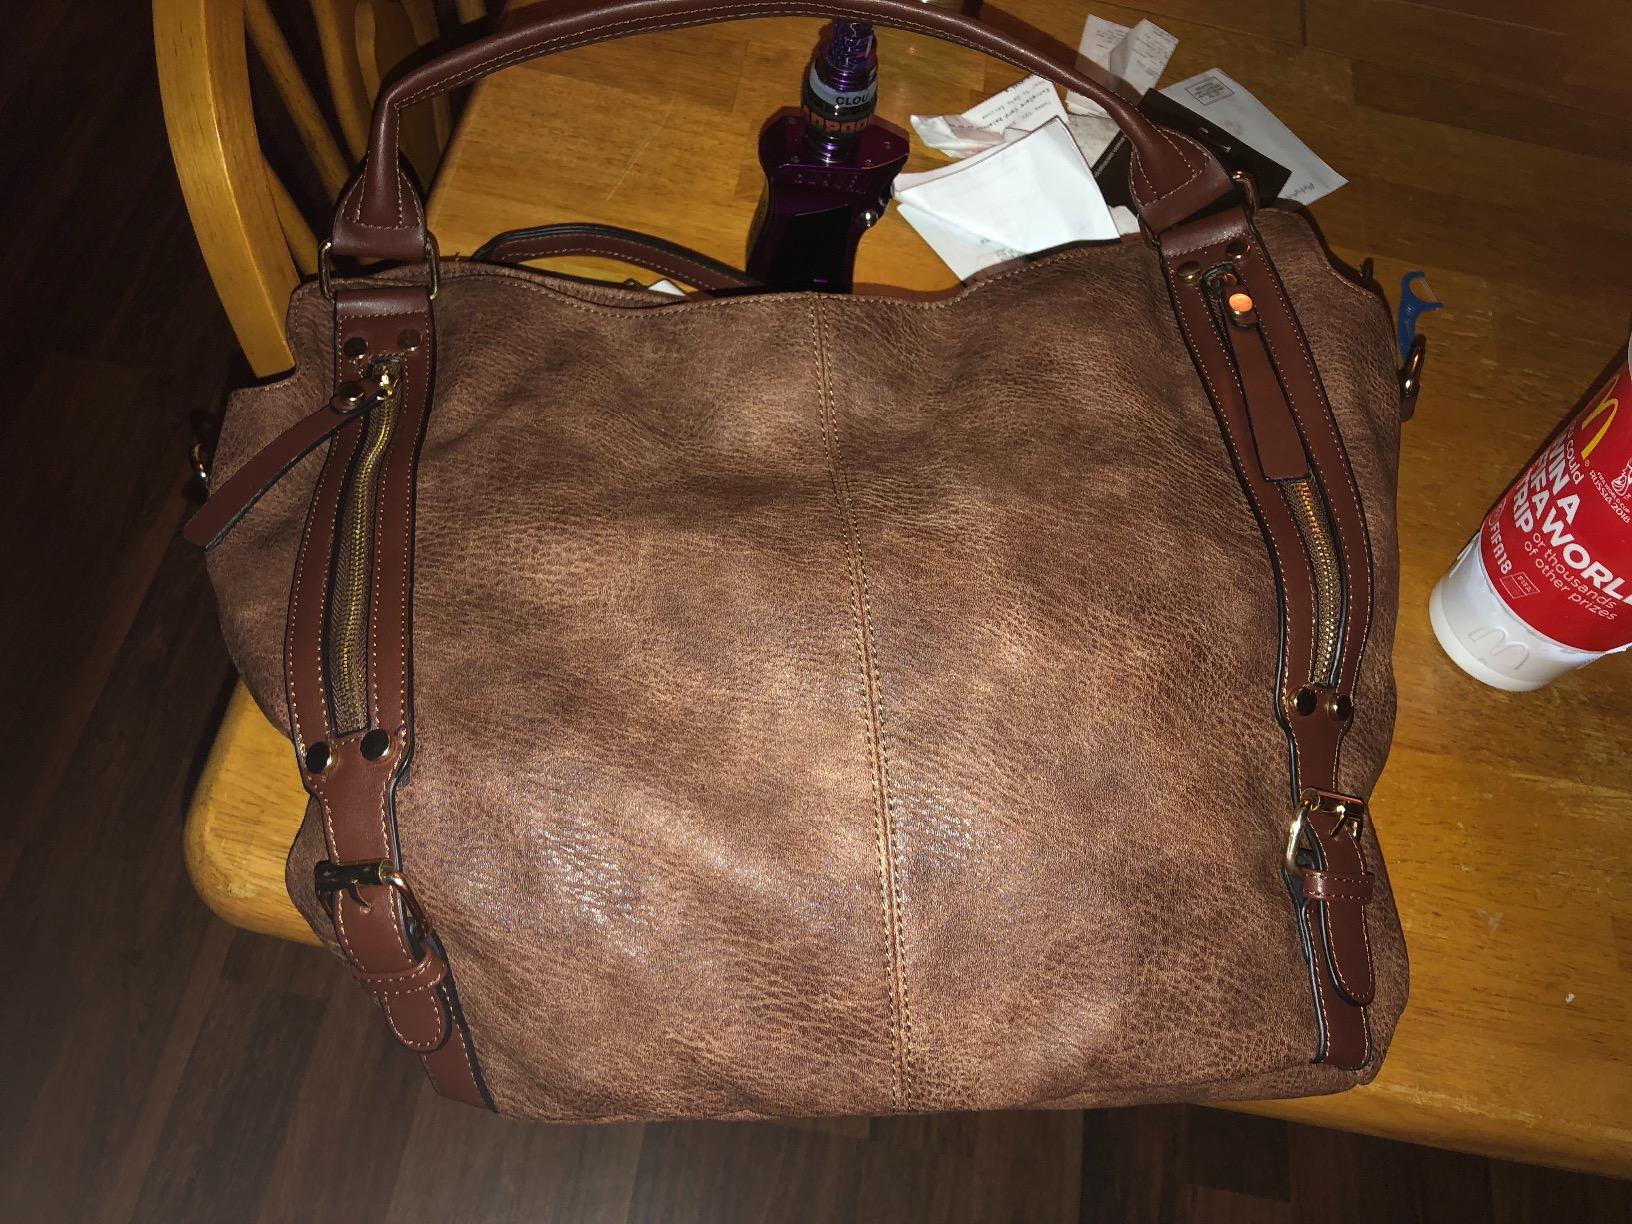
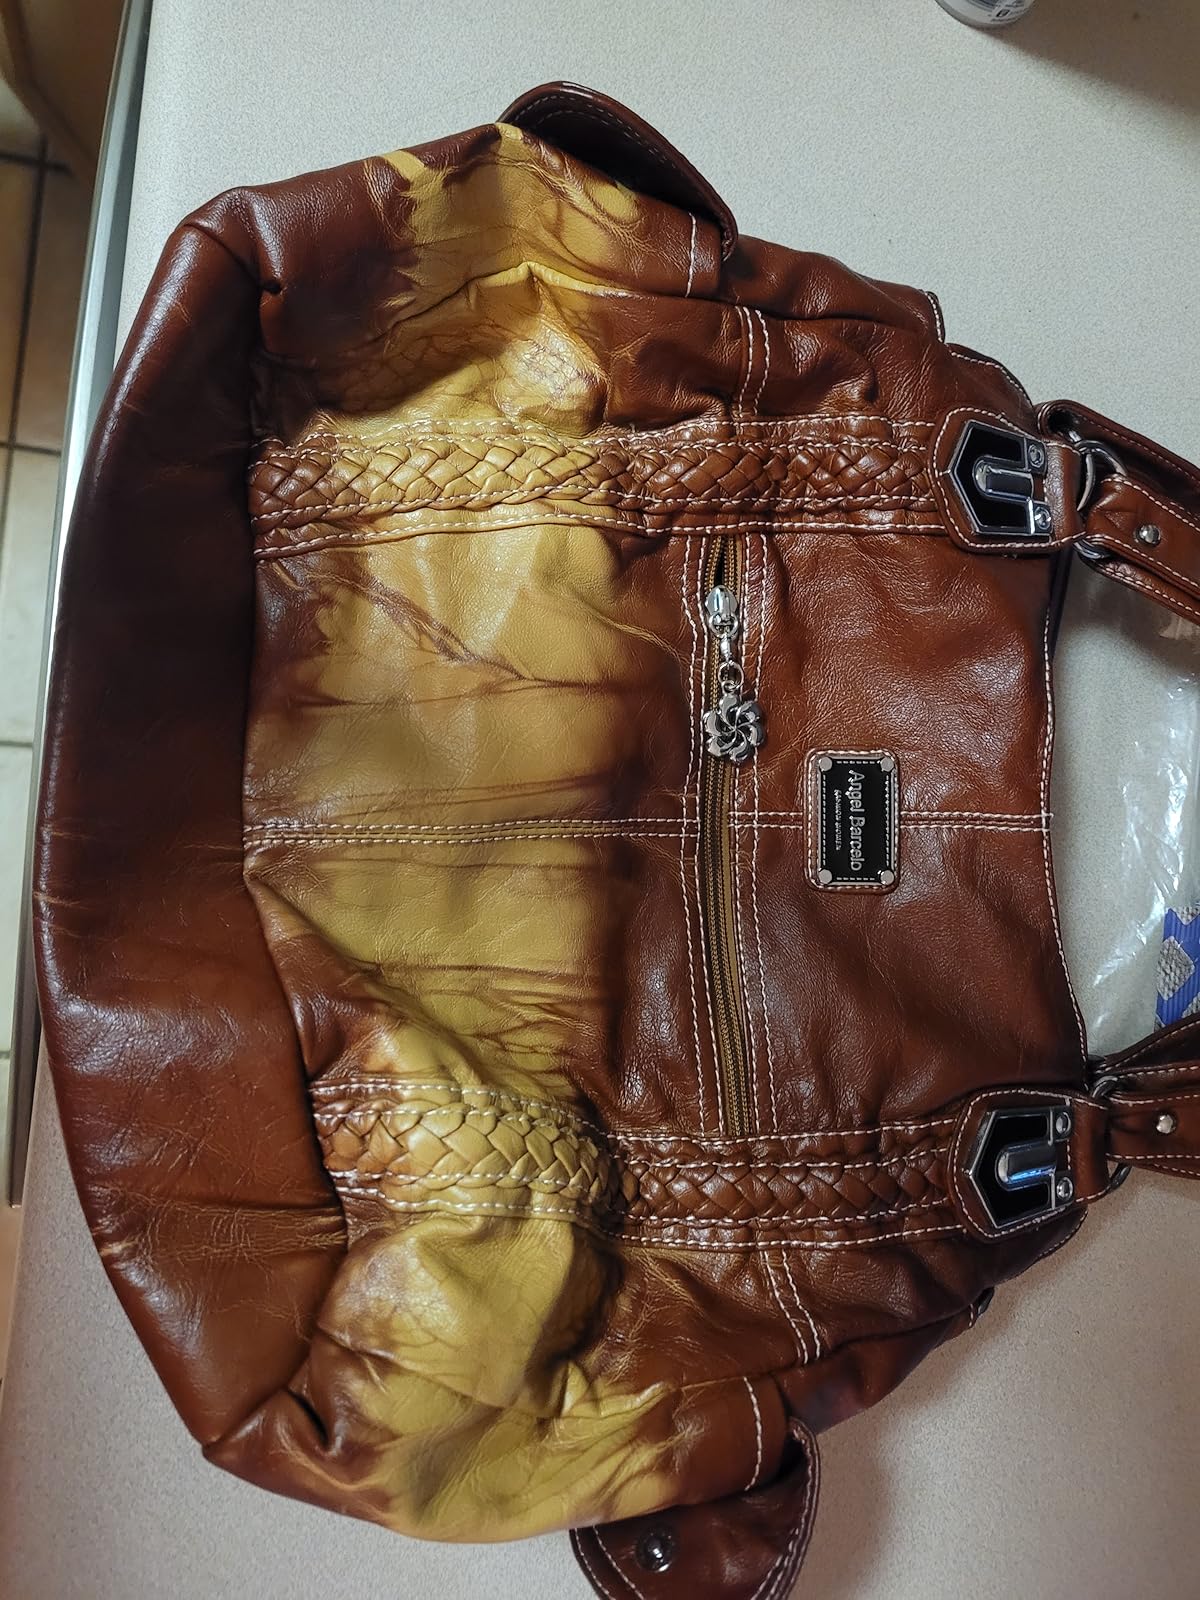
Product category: accessories_handbag
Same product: no